Scotty Cameron

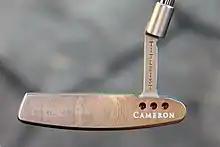
Picture of a "Mil-Spec 34/340" Ver. I & II from 2015

During the mid-1990s, a number of CNC milling facilities around the country, including X-Cel Technologies in Chicago, provided milling services for Scotty Cameron.